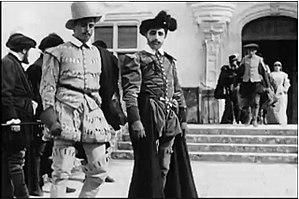
Le réalisateur de cinéma Émile Chautard se sert des extérieurs du château de Chenonceau dans le département de l'Indre-et-Loire pour tourner un film muet, La Dame de Monsoreau, d'après l'œuvre éponyme d'Alexandre Dumas, en 1913.
Le château de Chenonceau est un château de la Loire situé en Touraine, sur la commune de Chenonceaux, dans le département d'Indre-et-Loire en région Centre-Val de Loire.